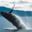
Label: whale